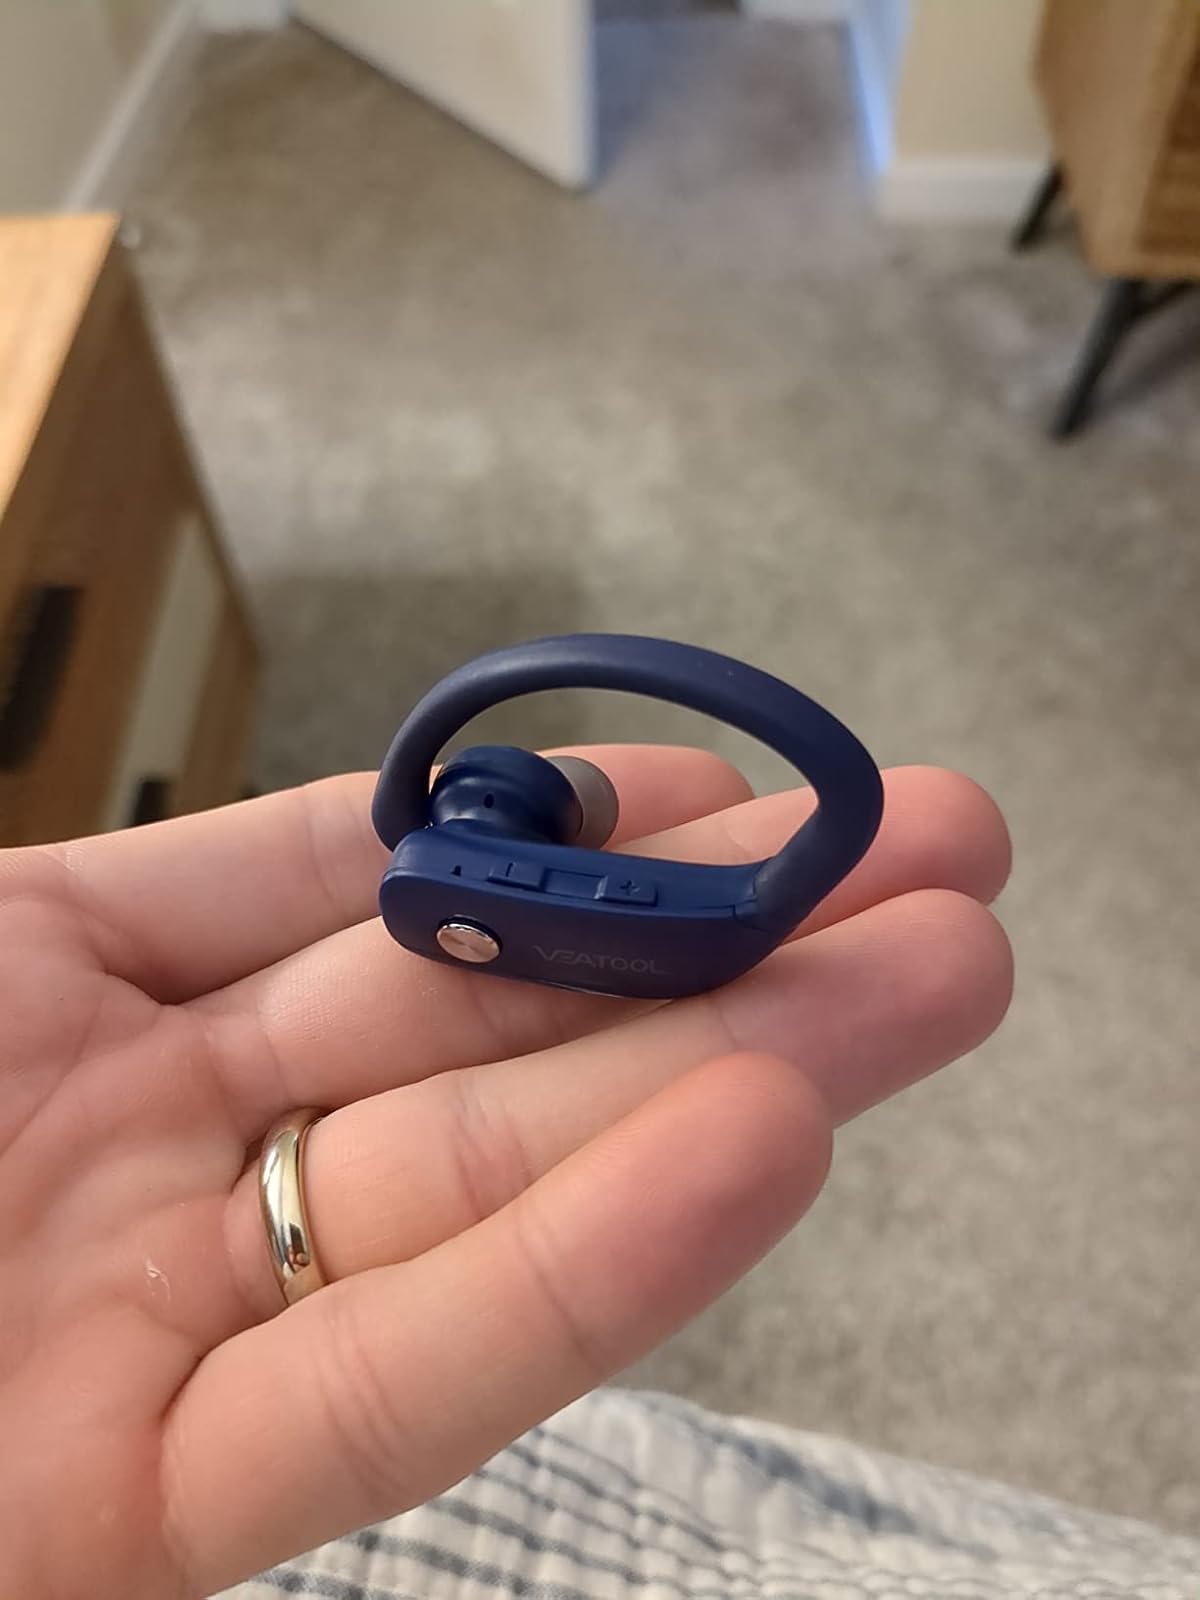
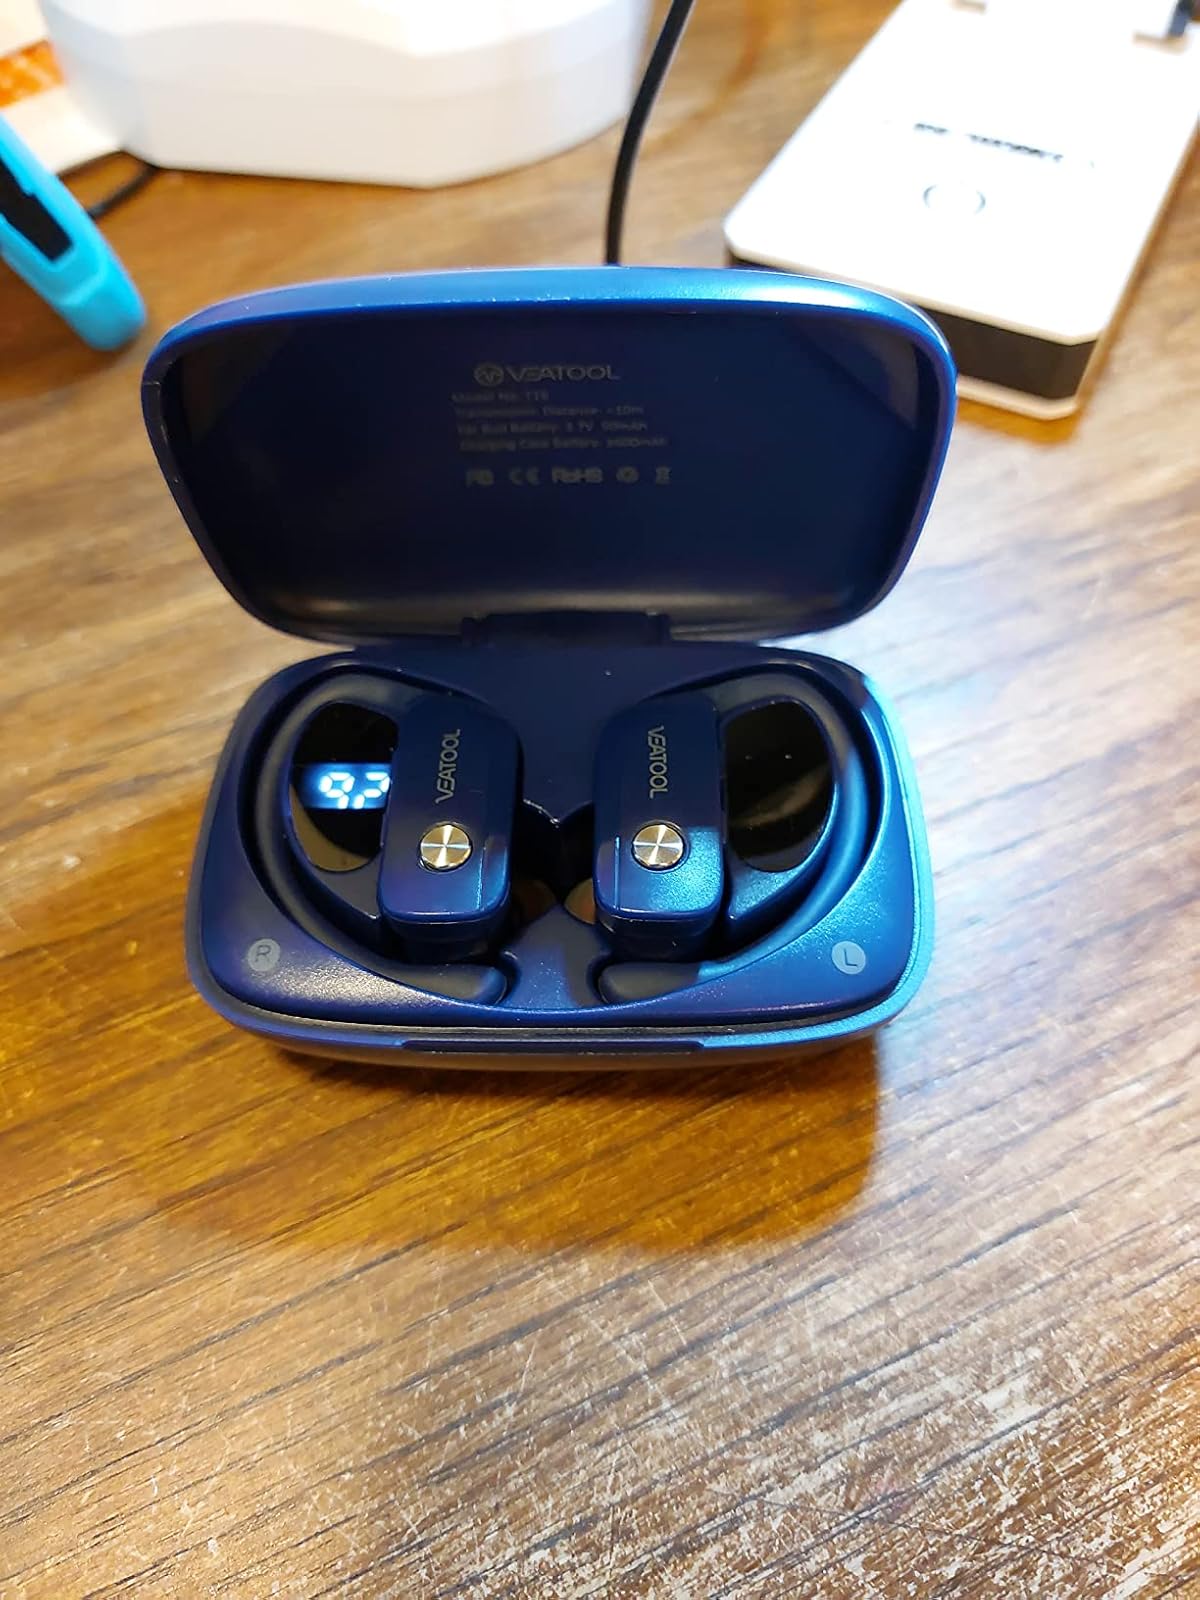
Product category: earbuds
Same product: yes